Stefanos Lazaridis

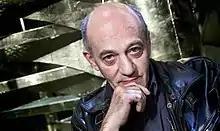
Lazaridis in his later years

Stefanos Lazaridis (28 July 1942 – 8 May 2010) was a British stage designer, best known for his work in opera. Originally intended for a business career, he studied stage design in London, and was quickly in demand in theatres and opera houses, working with John Copley and other directors.